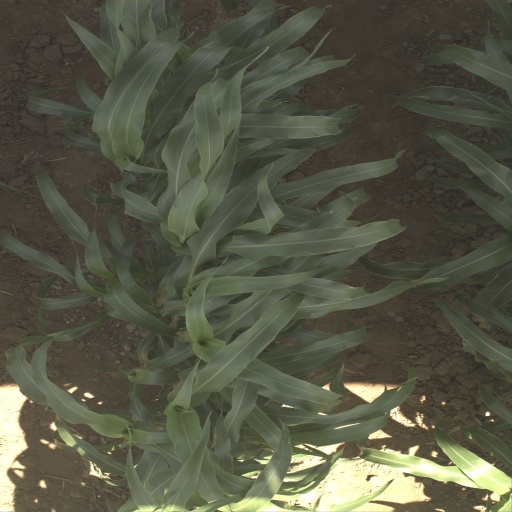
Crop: sorghum